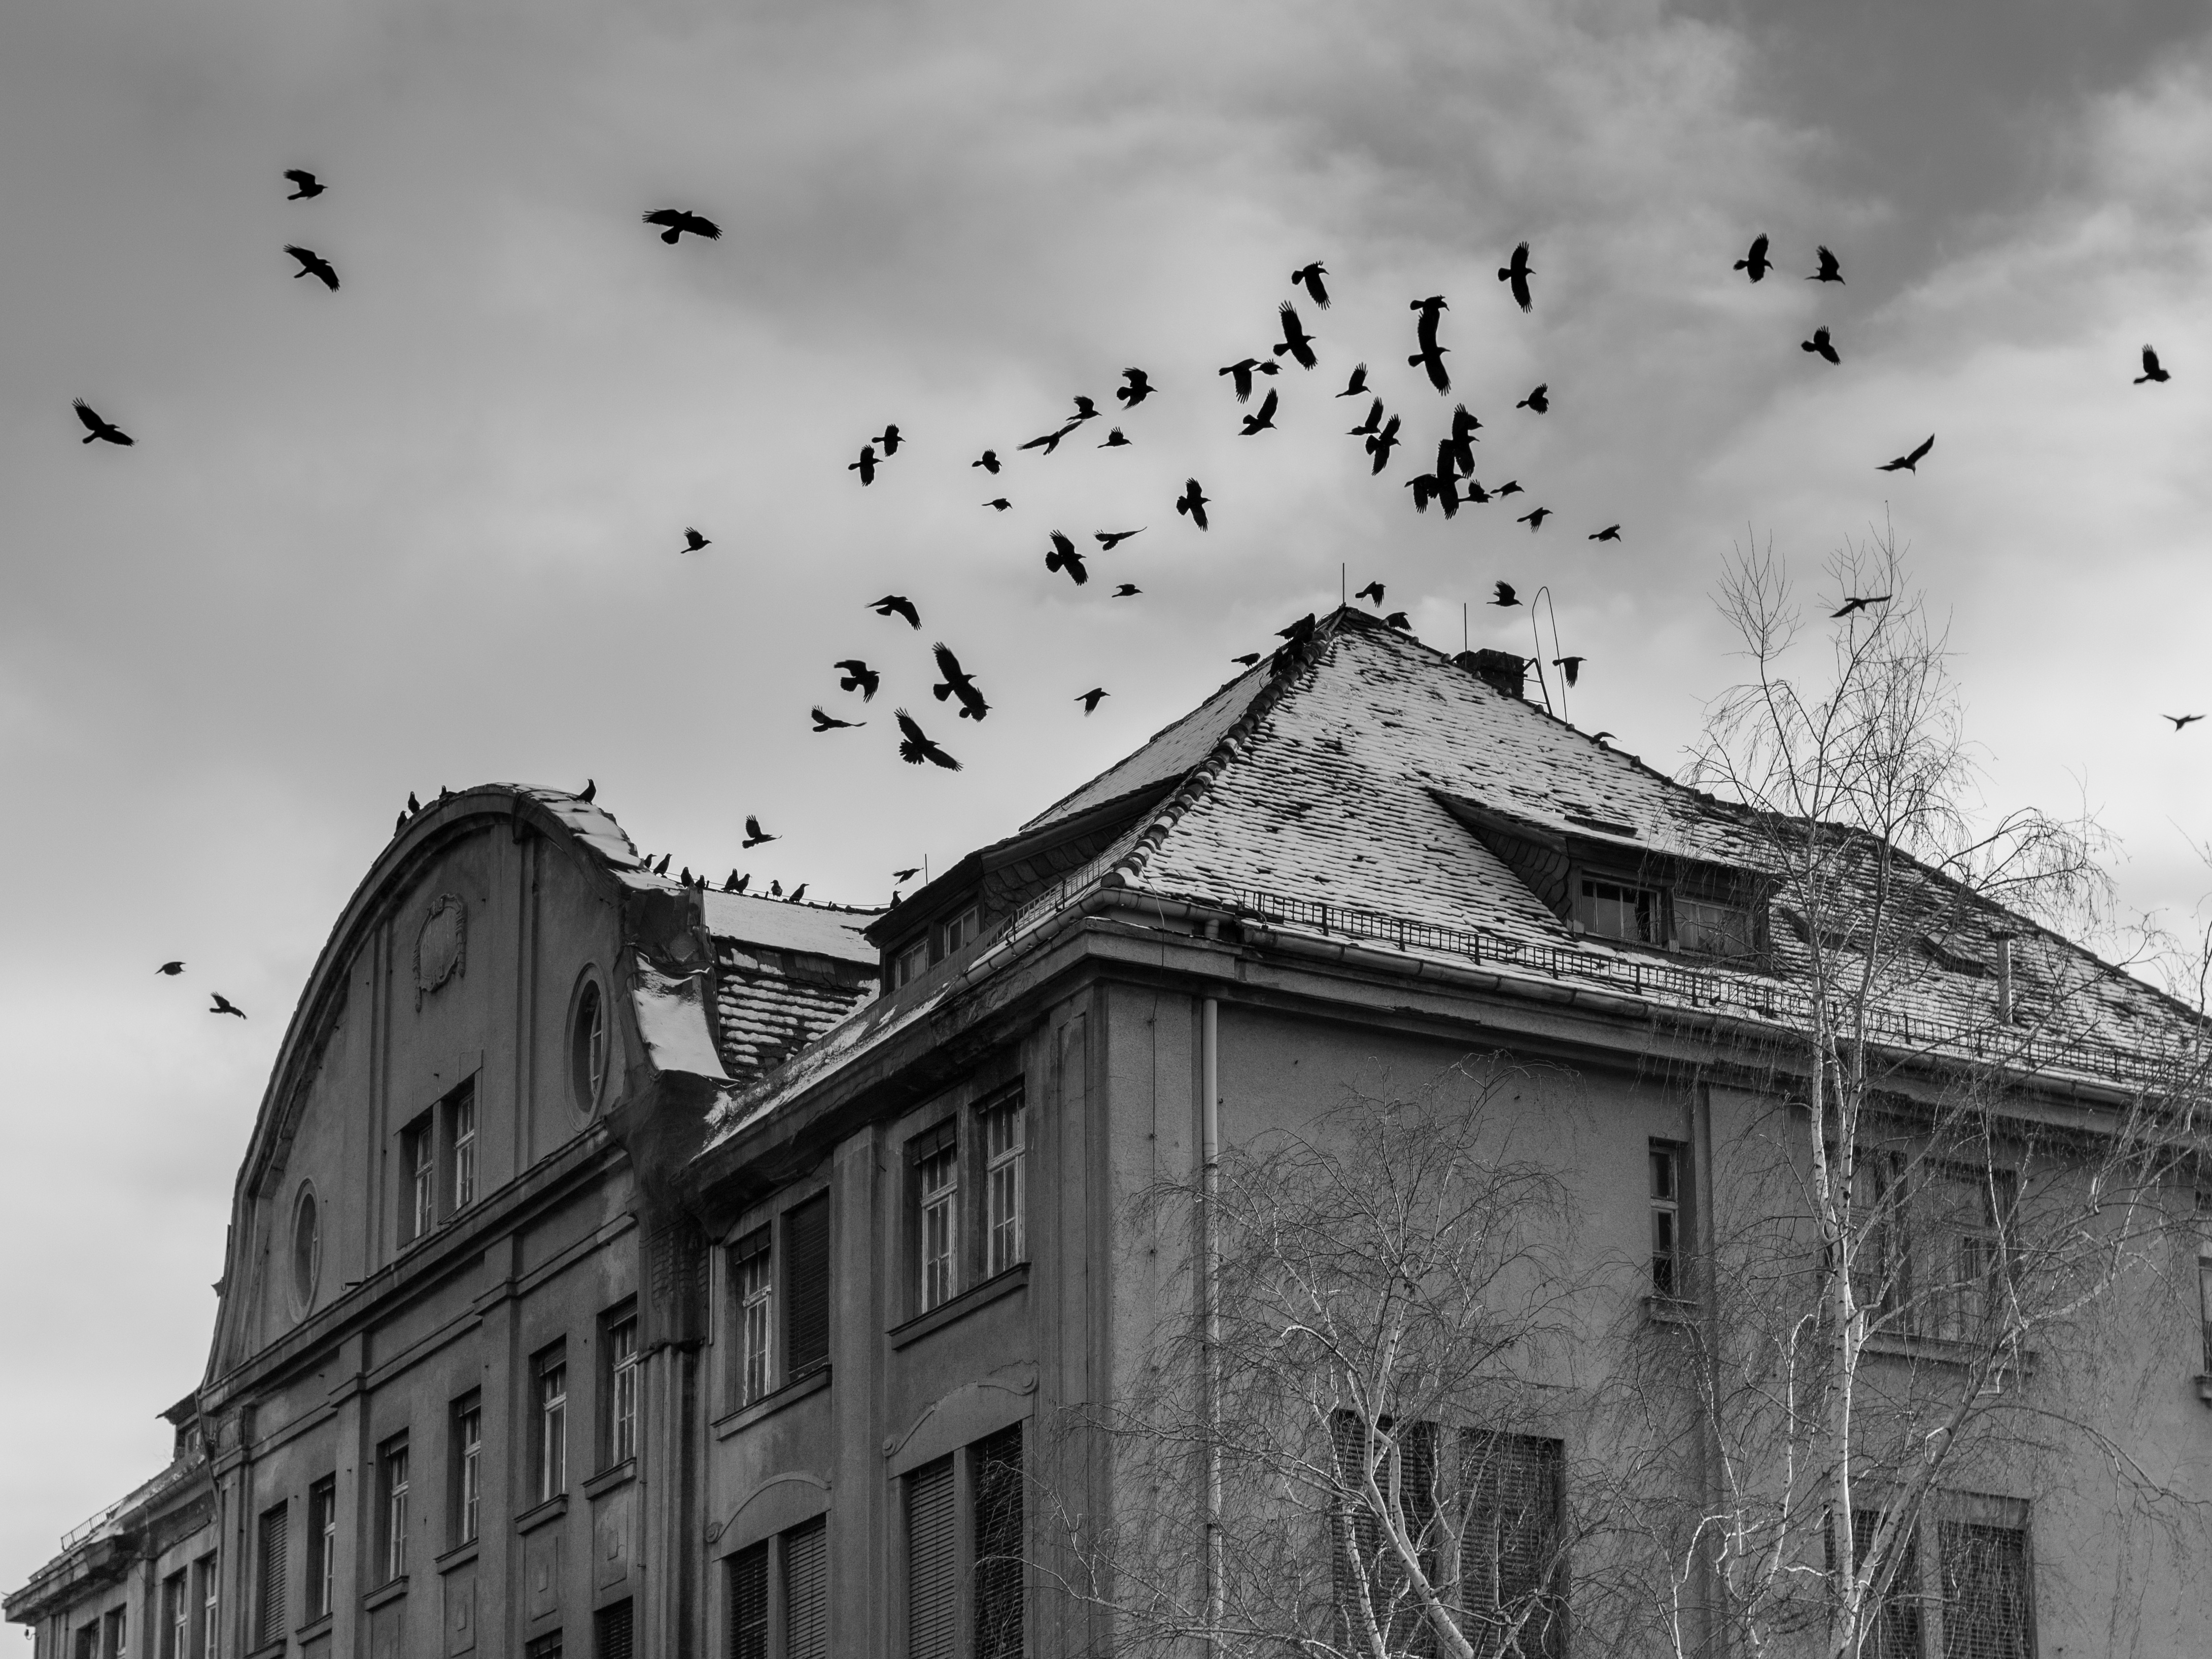
bird, black and white, white, building, atmosphere, spooky, home, fly, mystical, dark, halloween, decay, black, monochrome, old house, birds, creepy, gloomy, horror, mood, leave, atmospheric, swarm, monochrome photography